Gareth Hughes (politician)

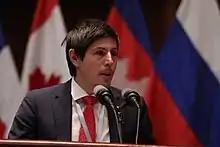
Hughes at the Asia Pacific Parliamentary Forum, 2015

In the 2011 general election he stood in the Ōhariu electorate again and was ranked seventh on the Green party list, and was re-elected as a list MP. In the 2014 general election he stood only on the party list, ranked fifth, and was elected for a third time. During this term of Parliament, the male co-leader of the Party, Russel Norman, resigned and Hughes stood for the vacant co-leadership role as the self-described "underdog." The contest was won by first-term MP James Shaw.